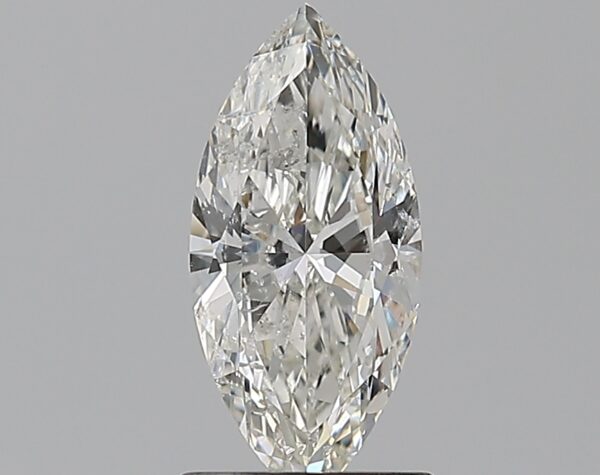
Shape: marquise
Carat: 1
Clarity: I1
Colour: H
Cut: EX
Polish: VG
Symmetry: VG
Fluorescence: N
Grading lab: GIA
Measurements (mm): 10.95 x 5.07 x 3.08